Montana–Montana State football rivalry

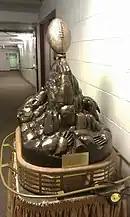
Divide Trophy

The Great Divide Trophy was created in 2001 by Dave Samuelson, and was made possible by numerous donations. The winner of each game possesses the trophy for one year. The school with the most wins during the trophy period will take permanent possession of the trophy at the end of the 21st century.